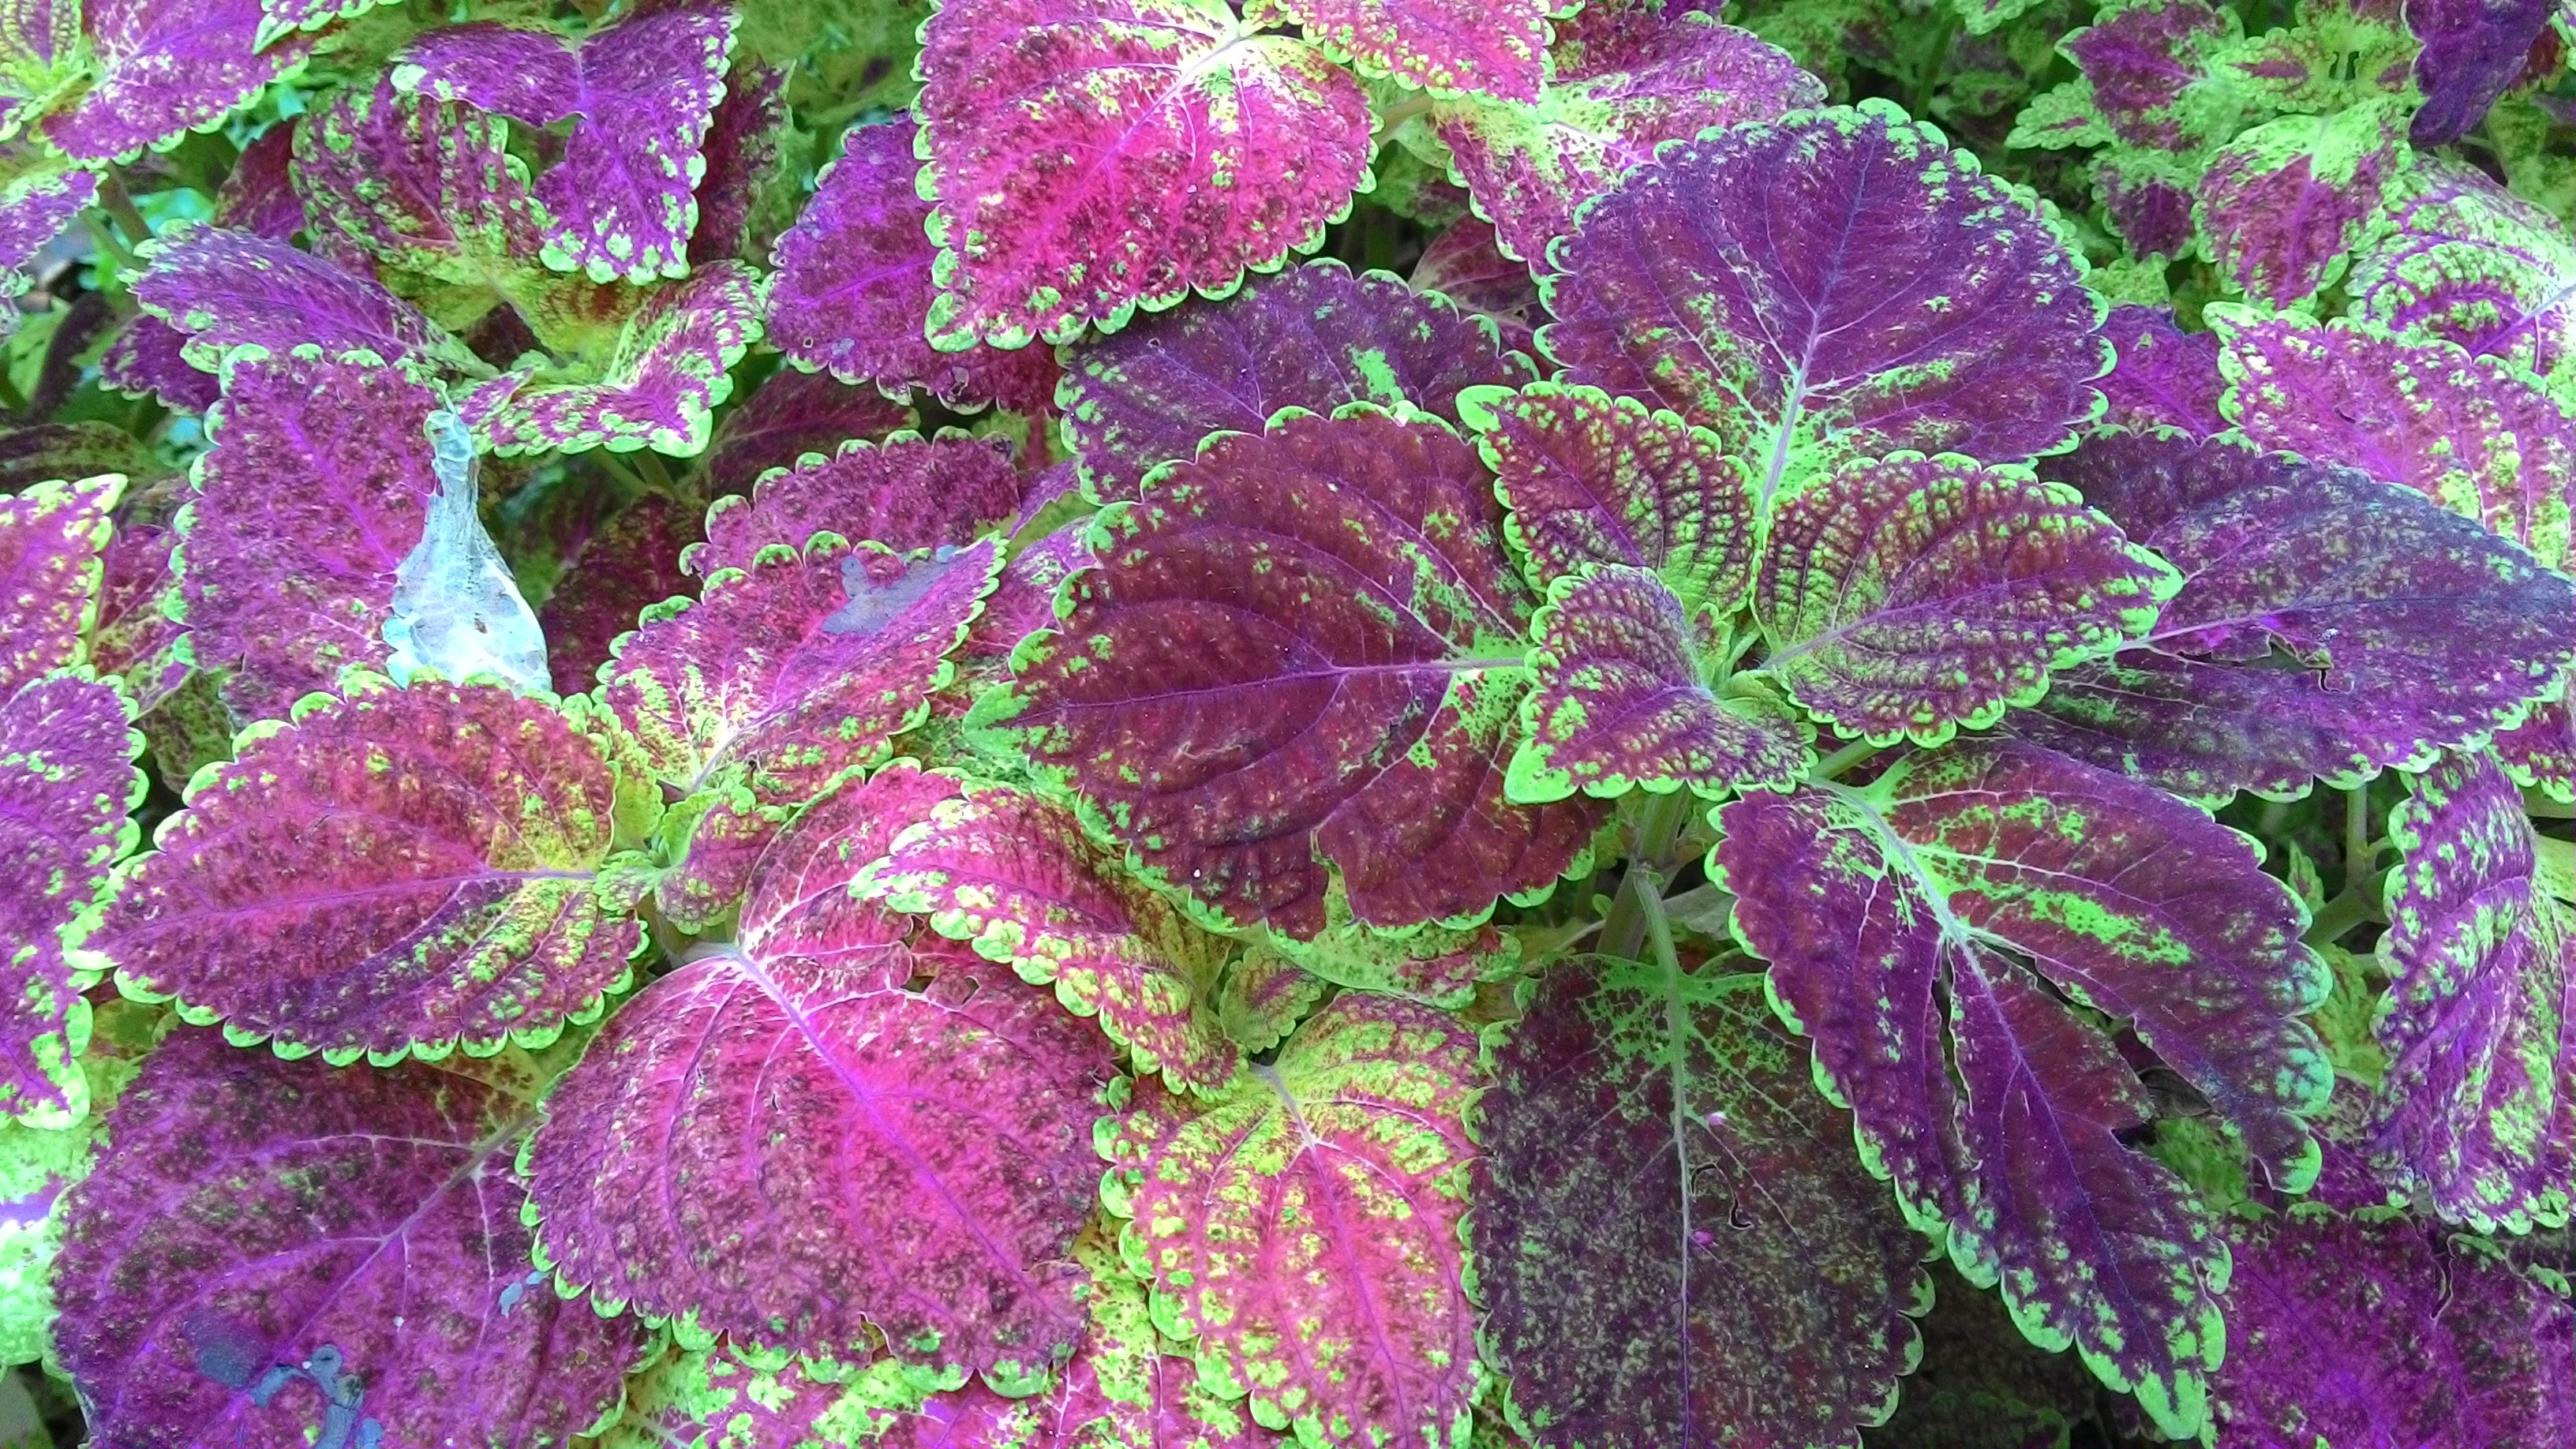
plant, leaf, flower, petal, herb, produce, botany, flora, hydrangea, flowering plant, hydrangeaceae, annual plant, land plant, perilla frutescens, perilla